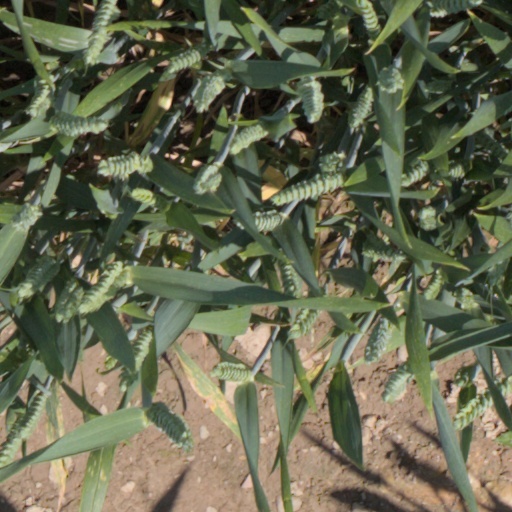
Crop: wheat